Pasig City MPBL team

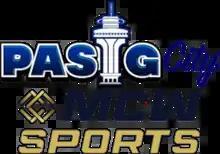
Logo of the Pasig City MCW Sports from late 2022 to 2023.

The Pasig Pirates were revived in 2018, when they became one of sixteen teams that were part of the Maharlika Pilipinas Basketball League's national expansion for its 2018–19 season. The Mark Andaya-led Pirates finished with a league-worst 4–21 record.